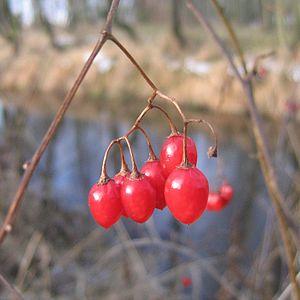
Avec environ 1400 espèces, le genre Solanum est le plus riche en espèces de la famille des Solanaceae et l'un des plus grands des angiospermes.